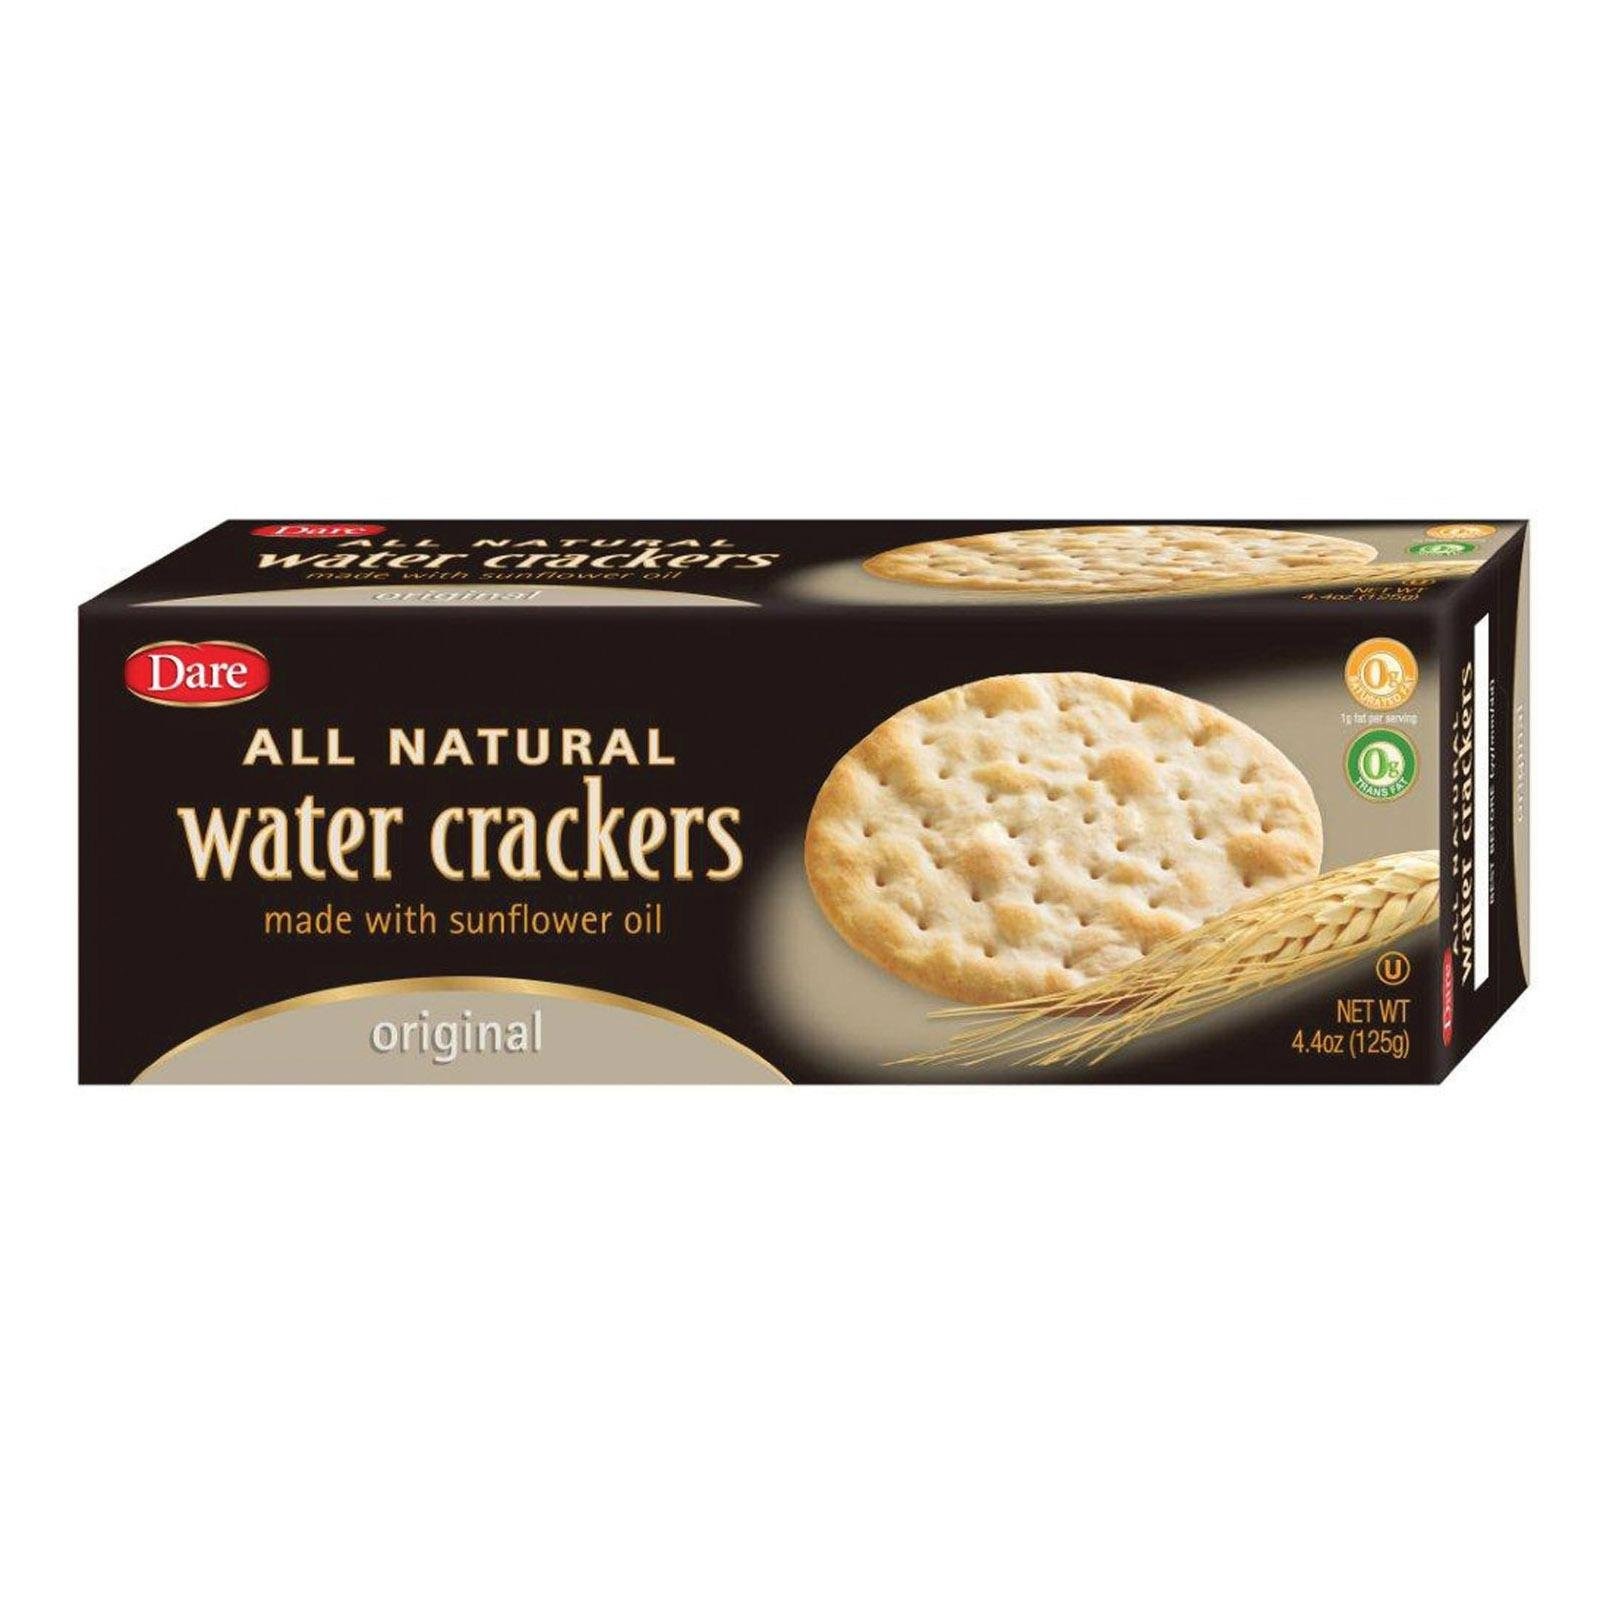
Item Name: Dare Cracker water Original, 4.4 oz
Bullet Point: Prepared in a dedicated Gluten-free allergy-friendly facility
Value: 4.4
Unit: Ounces

Price: 6.64